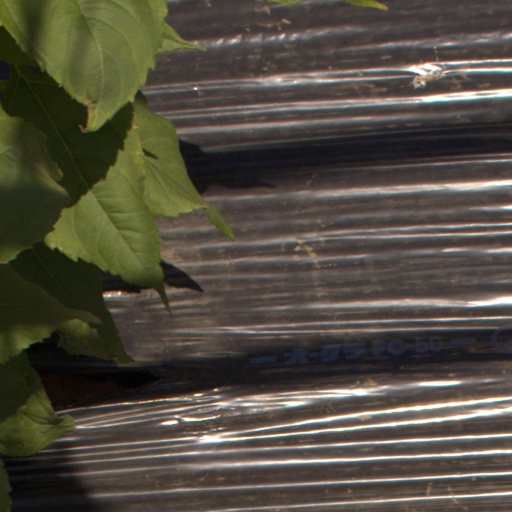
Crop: Jerusalem artichoke